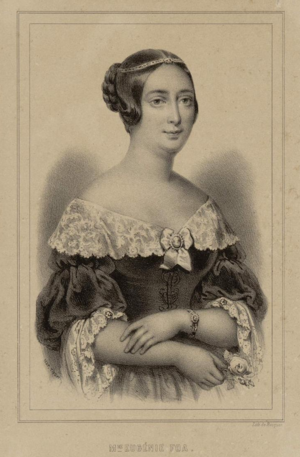
Eugénie Foa (1796-1852)
Eugénie Foa, née Rebecca-Eugénie Rodrigues-Henriques, est une femme de lettres française.